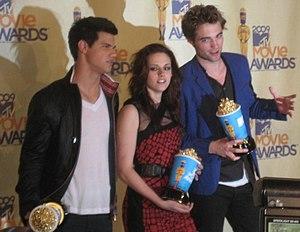
Robert Pattinson, nom de scène de Robert Douglas Thomas Pattinson, né le 13 mai 1986 à Barnes quartier de Londres, en Angleterre, au, est un acteur, mannequin et musicien anglais.
Taylor Lautner, né le 11 février 1992 à Grand Rapids dans le Michigan, est un acteur et mannequin américain.